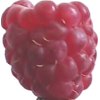
Label: raspberry